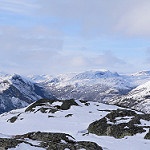
Scene: Outdoor